Evangelical Lutheran Church of Finland

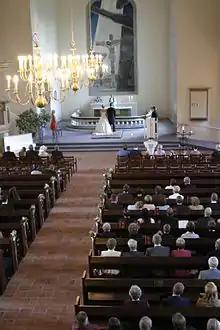
A wedding in Kiuruvesi

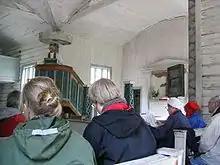
A "Juhannus" ceremony

The Evangelical Lutheran Church of Finland sees itself as part of the one, holy, catholic, and apostolic Church. It is Lutheran in doctrine, following the teachings of Martin Luther. The church is a member of the Lutheran World Federation and the Porvoo Communion, but has not signed the Leuenberg Agreement.